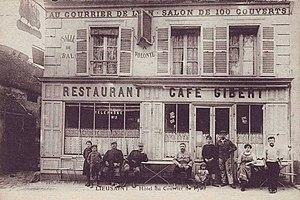
Carte postale ancienne montrant l'ancien relais de poste de Lieusaint (Seine-et-Marne, France), devenu par la suite le restaurant-café Gibert, 73 rue de Paris.
Lieusaint est une commune française de l'arrondissement de Melun, située dans le département de Seine-et-Marne en région Île-de-France.